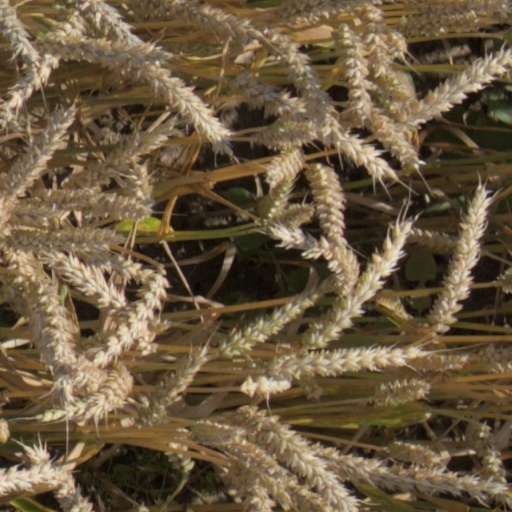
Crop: wheat